Handcrafts and folk art in Michoacán

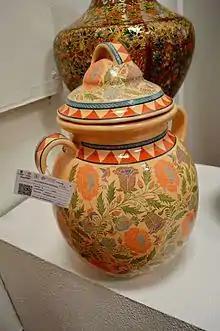
Pottery piece from Capula

The town of Capula is quiet colonial town located between Lake Patzcuaro and the city of Morelia. The most traditional is kitchenware such as pots and plates, which are decorated in small painted dots in a style known here as puntillaje, often to form flowers. This technique dates back to the clay pots from the pre Hispanic era. Since the 1980s, it has also been known for the making of ceramic images of La Catrina, a figure initially created by graphic artist Jose Guadalupe Posada. This began in the workshop of Juan Torres, who took the skeletal figure and made his own variations on the theme. Since then, most artisans in the town have turned to the making of these figures, some in more modern dress and even male versions called Catrinos. Capula attracts some tourists who come to see the demonstrations of how the wares are made. This small town is the only one in the state that boasts government certifications of origin for three of its products, punteada pottery, the Catrinas and a simpler pottery called loza tradicional.